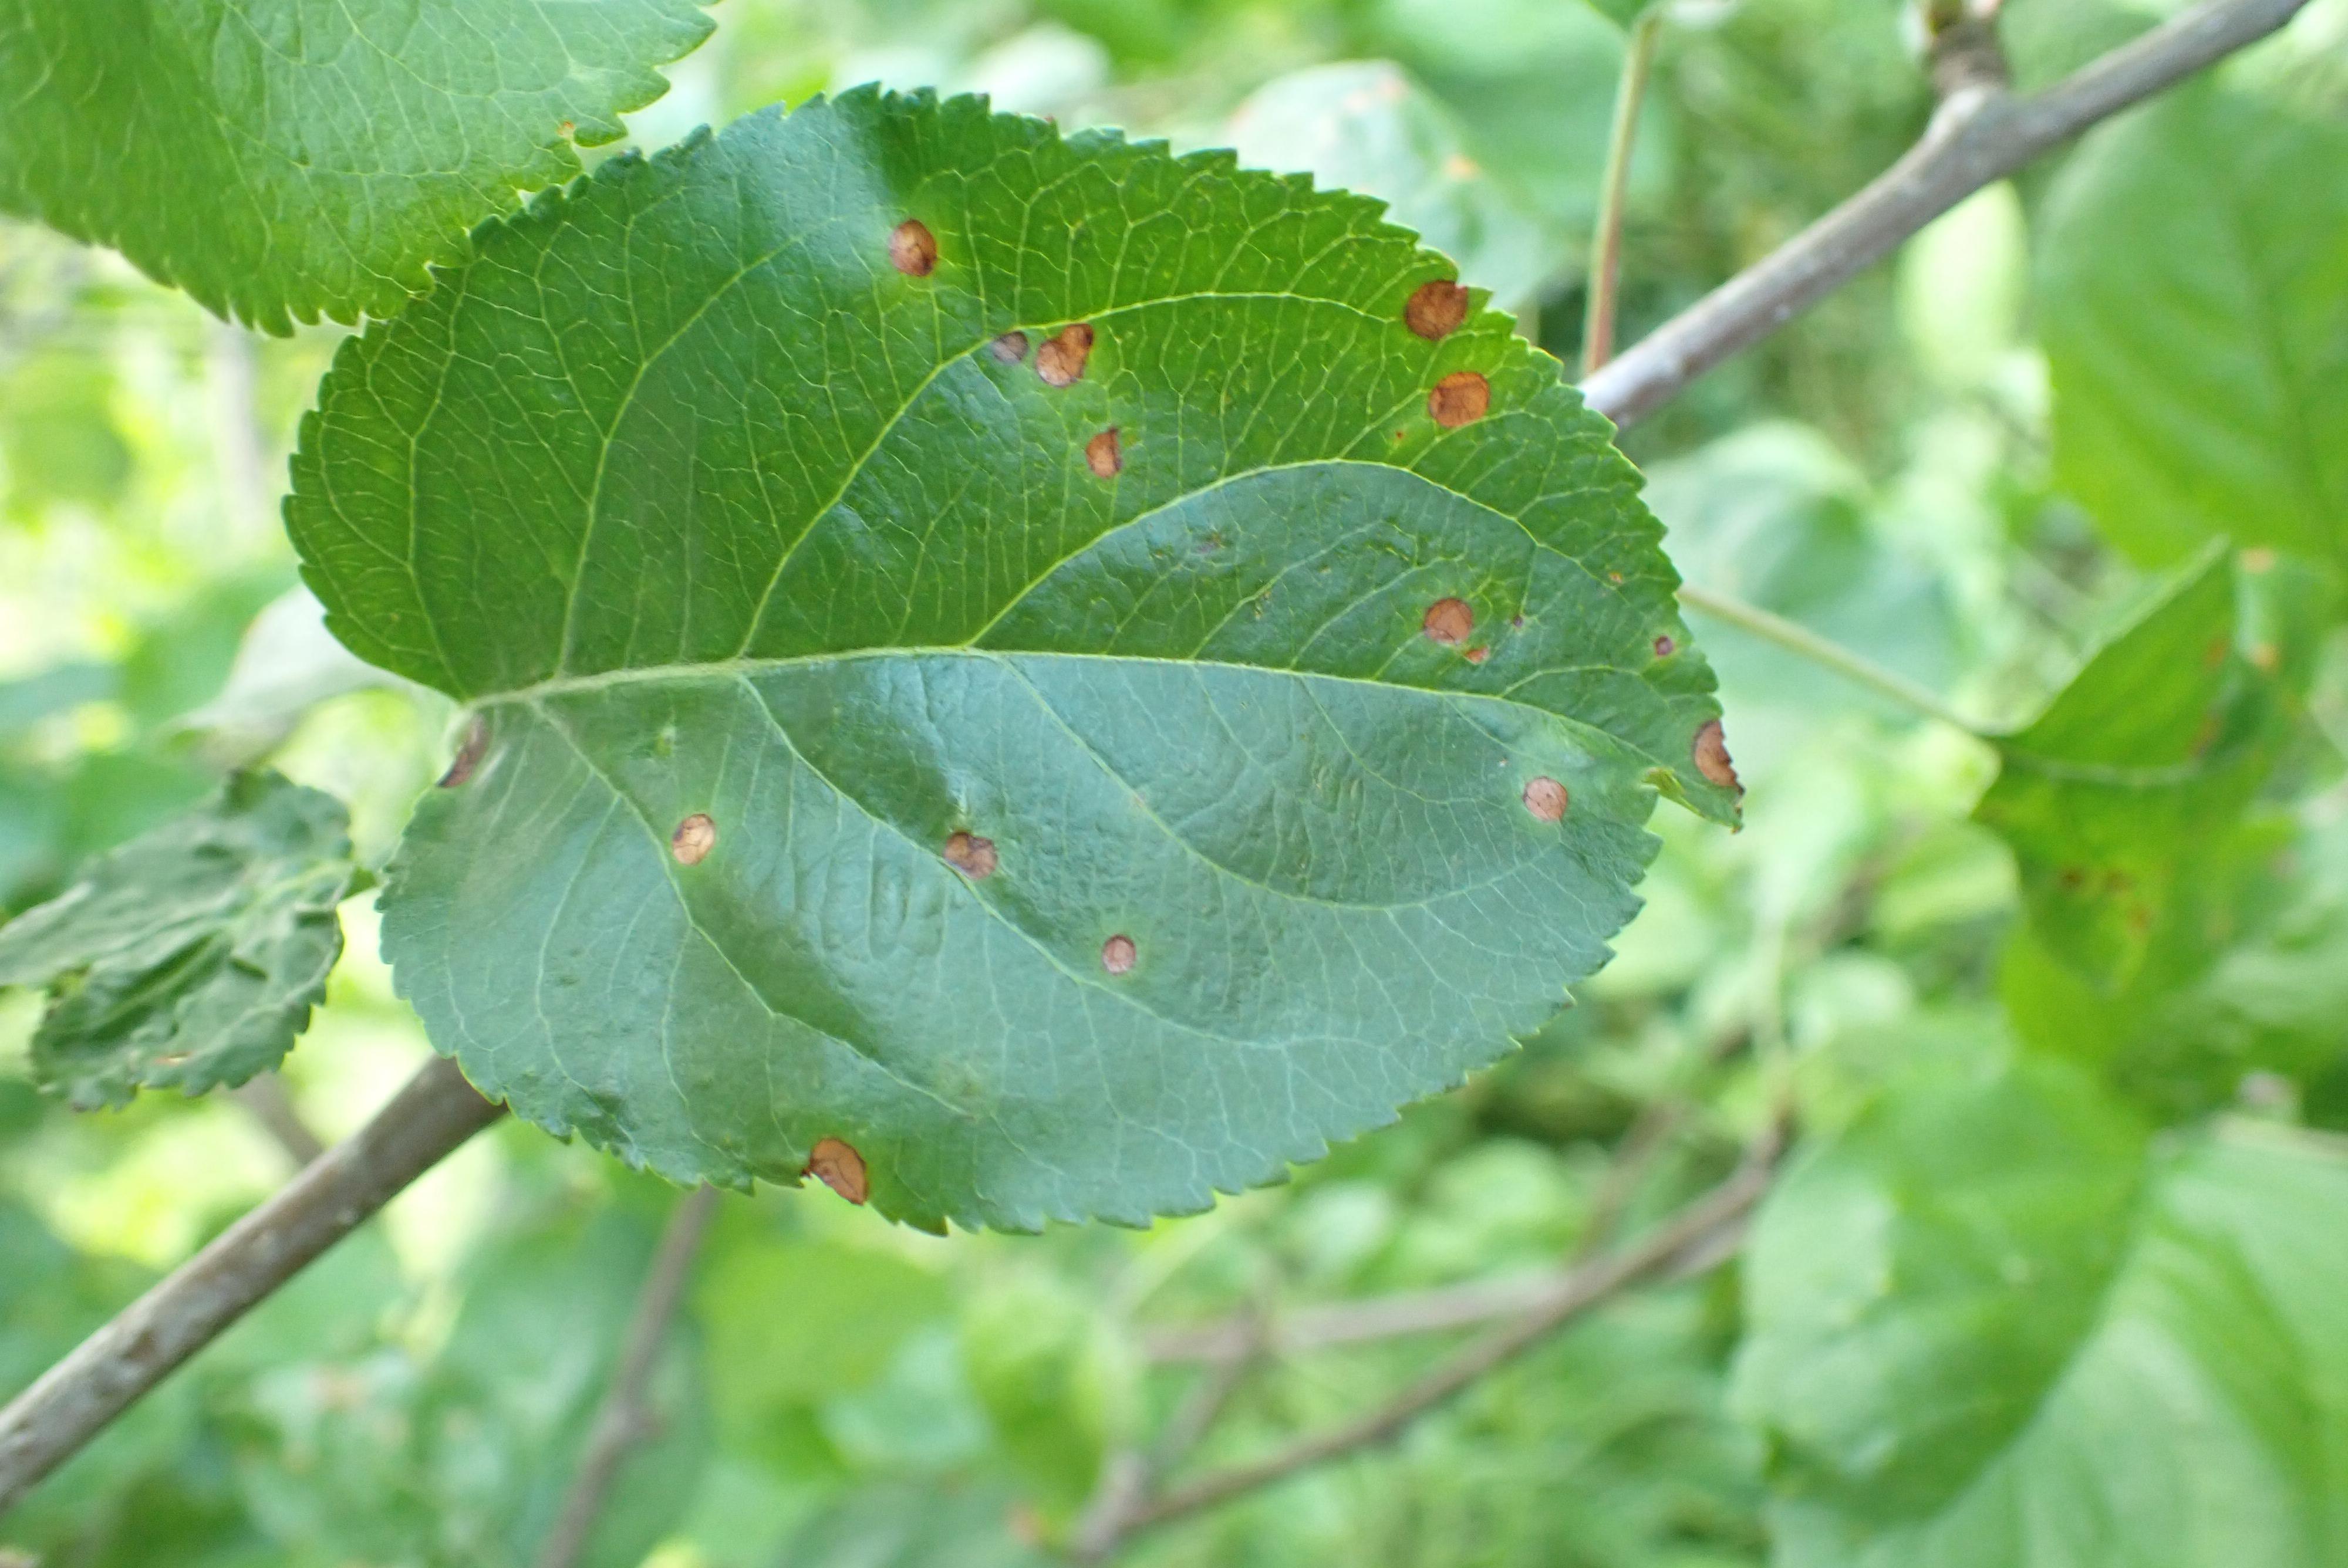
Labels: frog_eye_leaf_spot